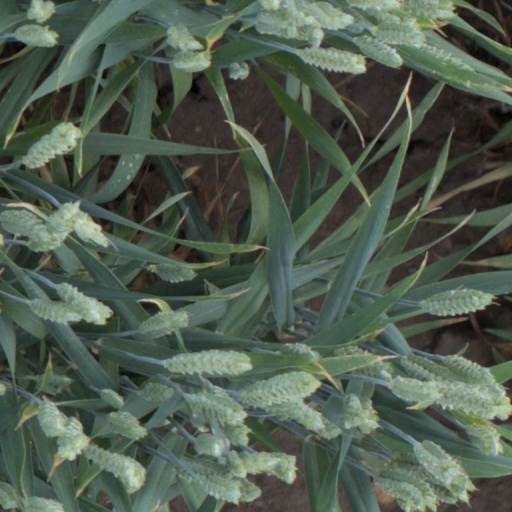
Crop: wheat